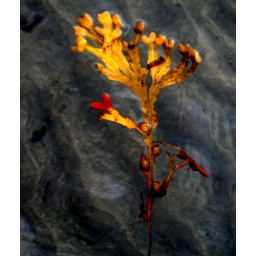
sea weed in water at beach muckross kilcar co donegal 23/7/10